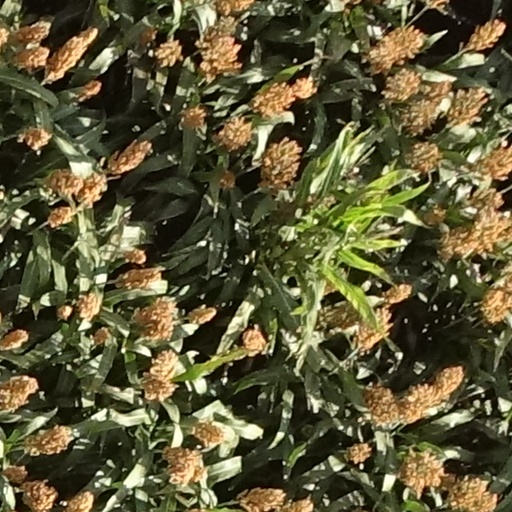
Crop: sorghum